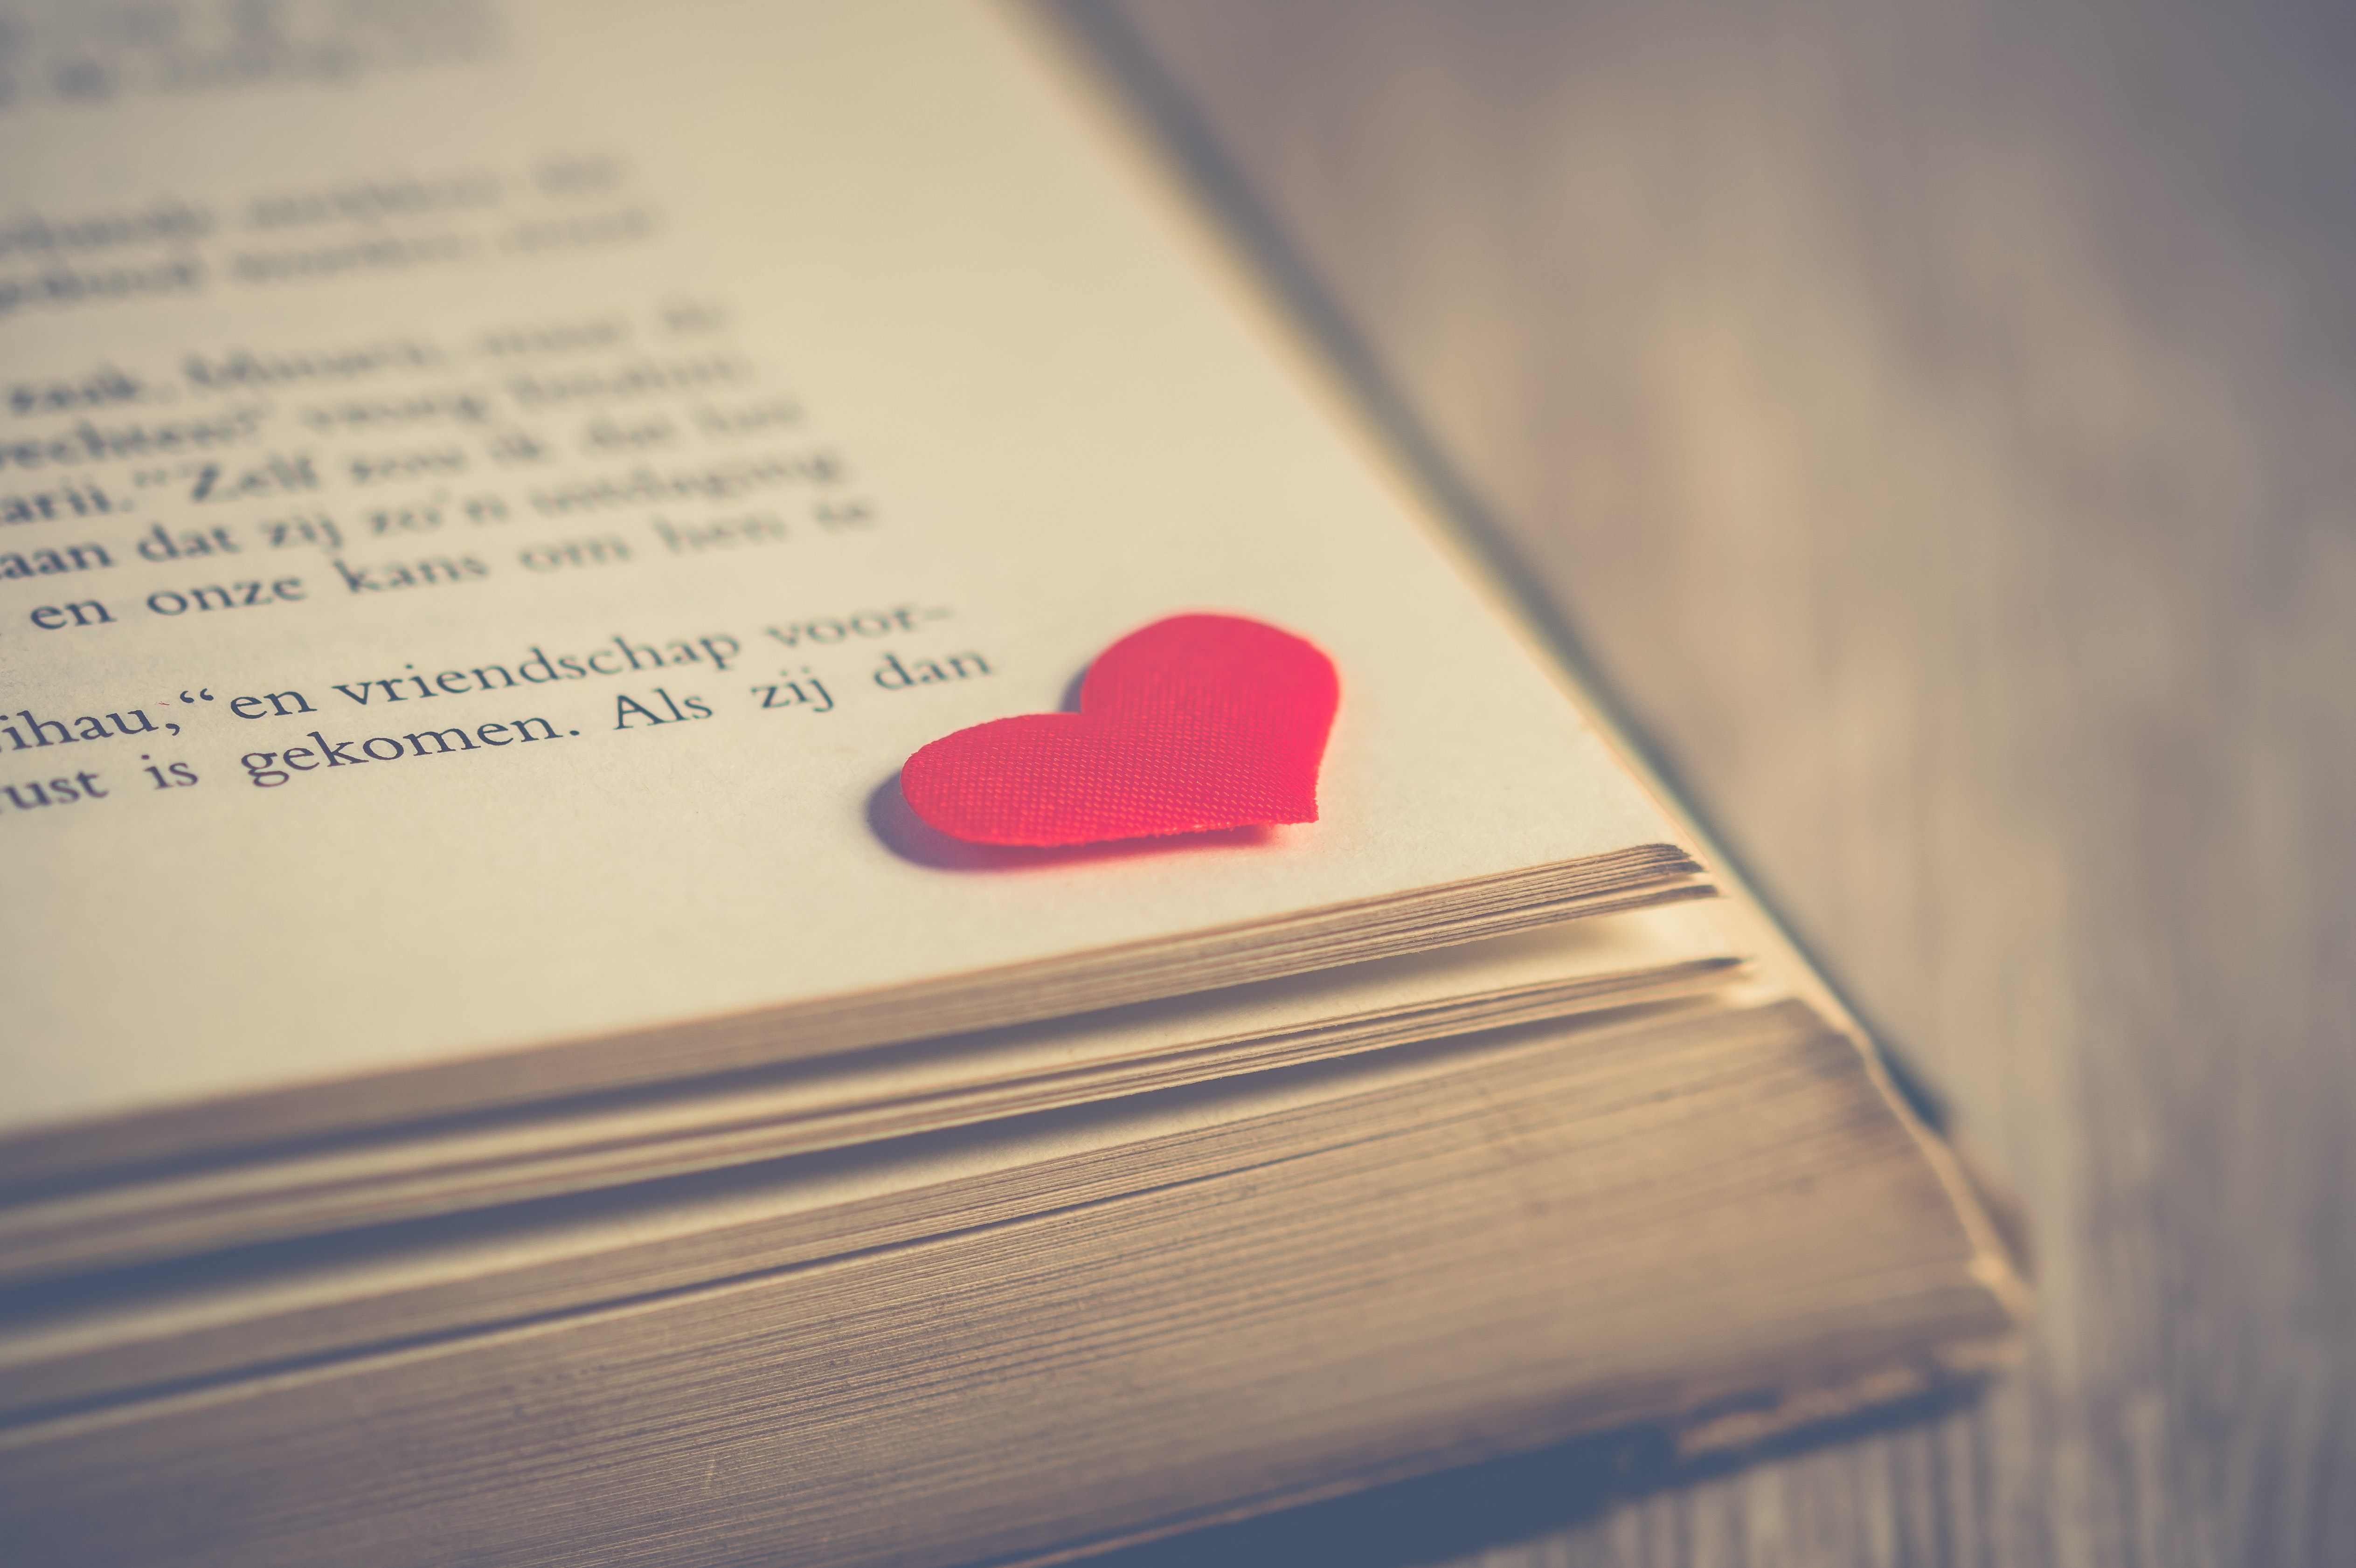
red, pink, heart, text, love, Material property, valentine's day, stationery, paper, paper product